Empire of Brazil

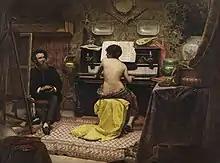
Painting depicting an interior with a nude female model sitting at a spinet piano while an artist works at his easel on the left side of the canvas

The nobility of Brazil differed markedly from its counterparts in Europe: noble titles were not hereditary, with the exception of members of the Imperial Family, and those who had received a noble title were not considered to belong to a separate social class, and received no appanages, stipends or emoluments. However, many ranks, traditions, and regulations in Brazil's system of nobility were co-opted directly from the Portuguese aristocracy. During Pedro I's reign there were no clear requisites for someone to be ennobled. During Pedro II's reign (apart from the Regency period during which the regent could not grant titles or honors) the nobility evolved into a meritocracy with titles granted in recognition of an individual's outstanding service to the Empire or for the public good. Noble rank did not represent "recognition of illustrious ancestry."